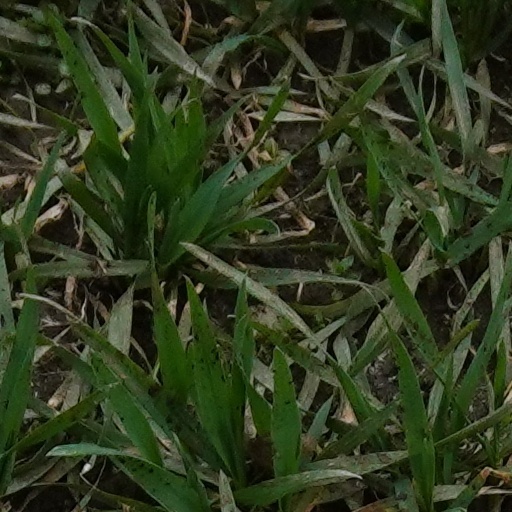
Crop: wheat